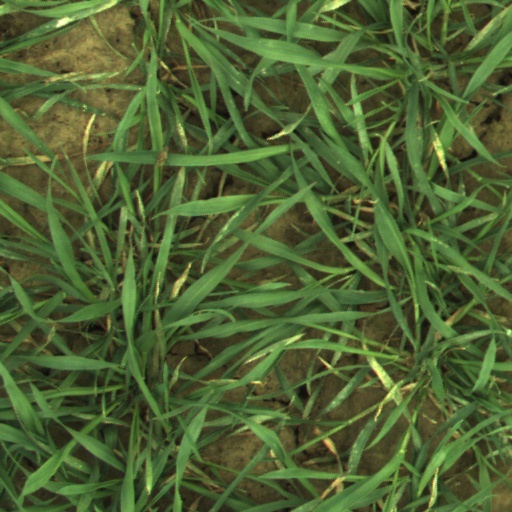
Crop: wheat